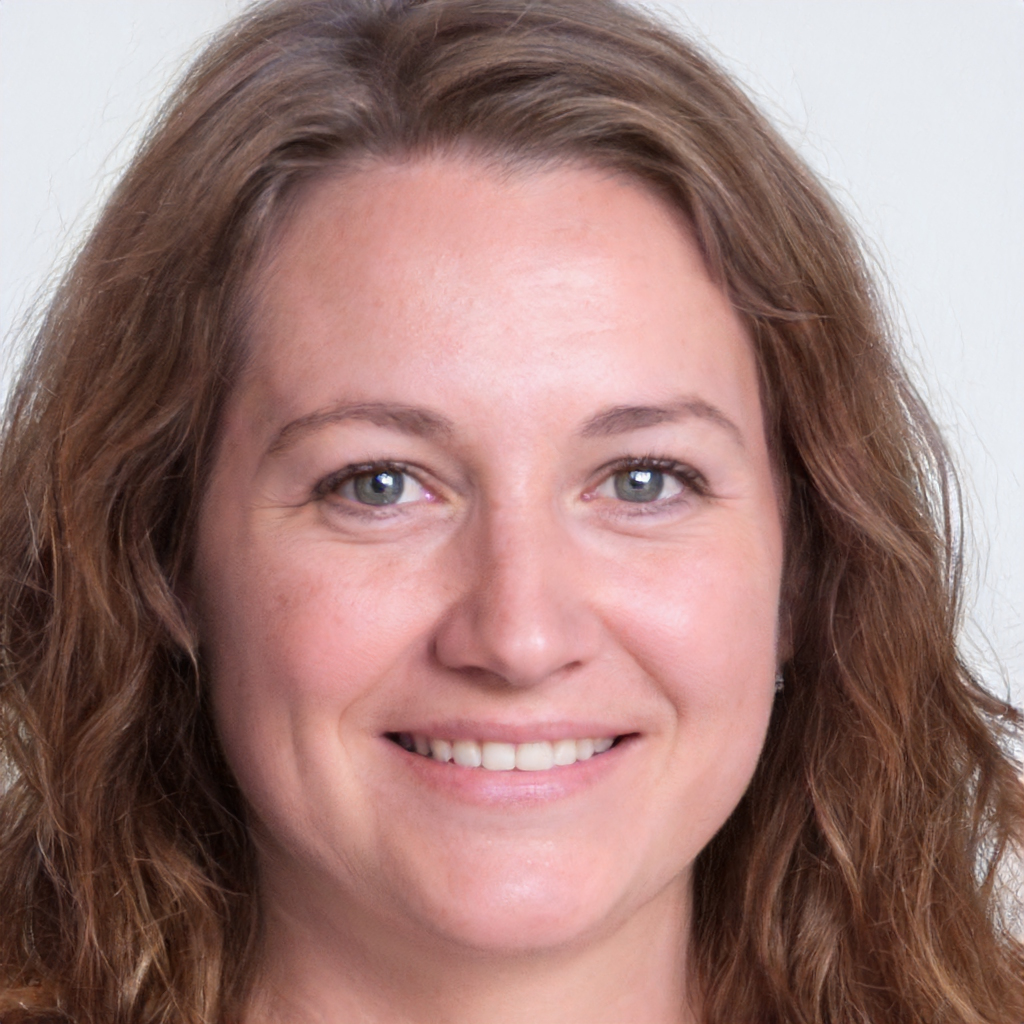
Portrait style: Real Portrait